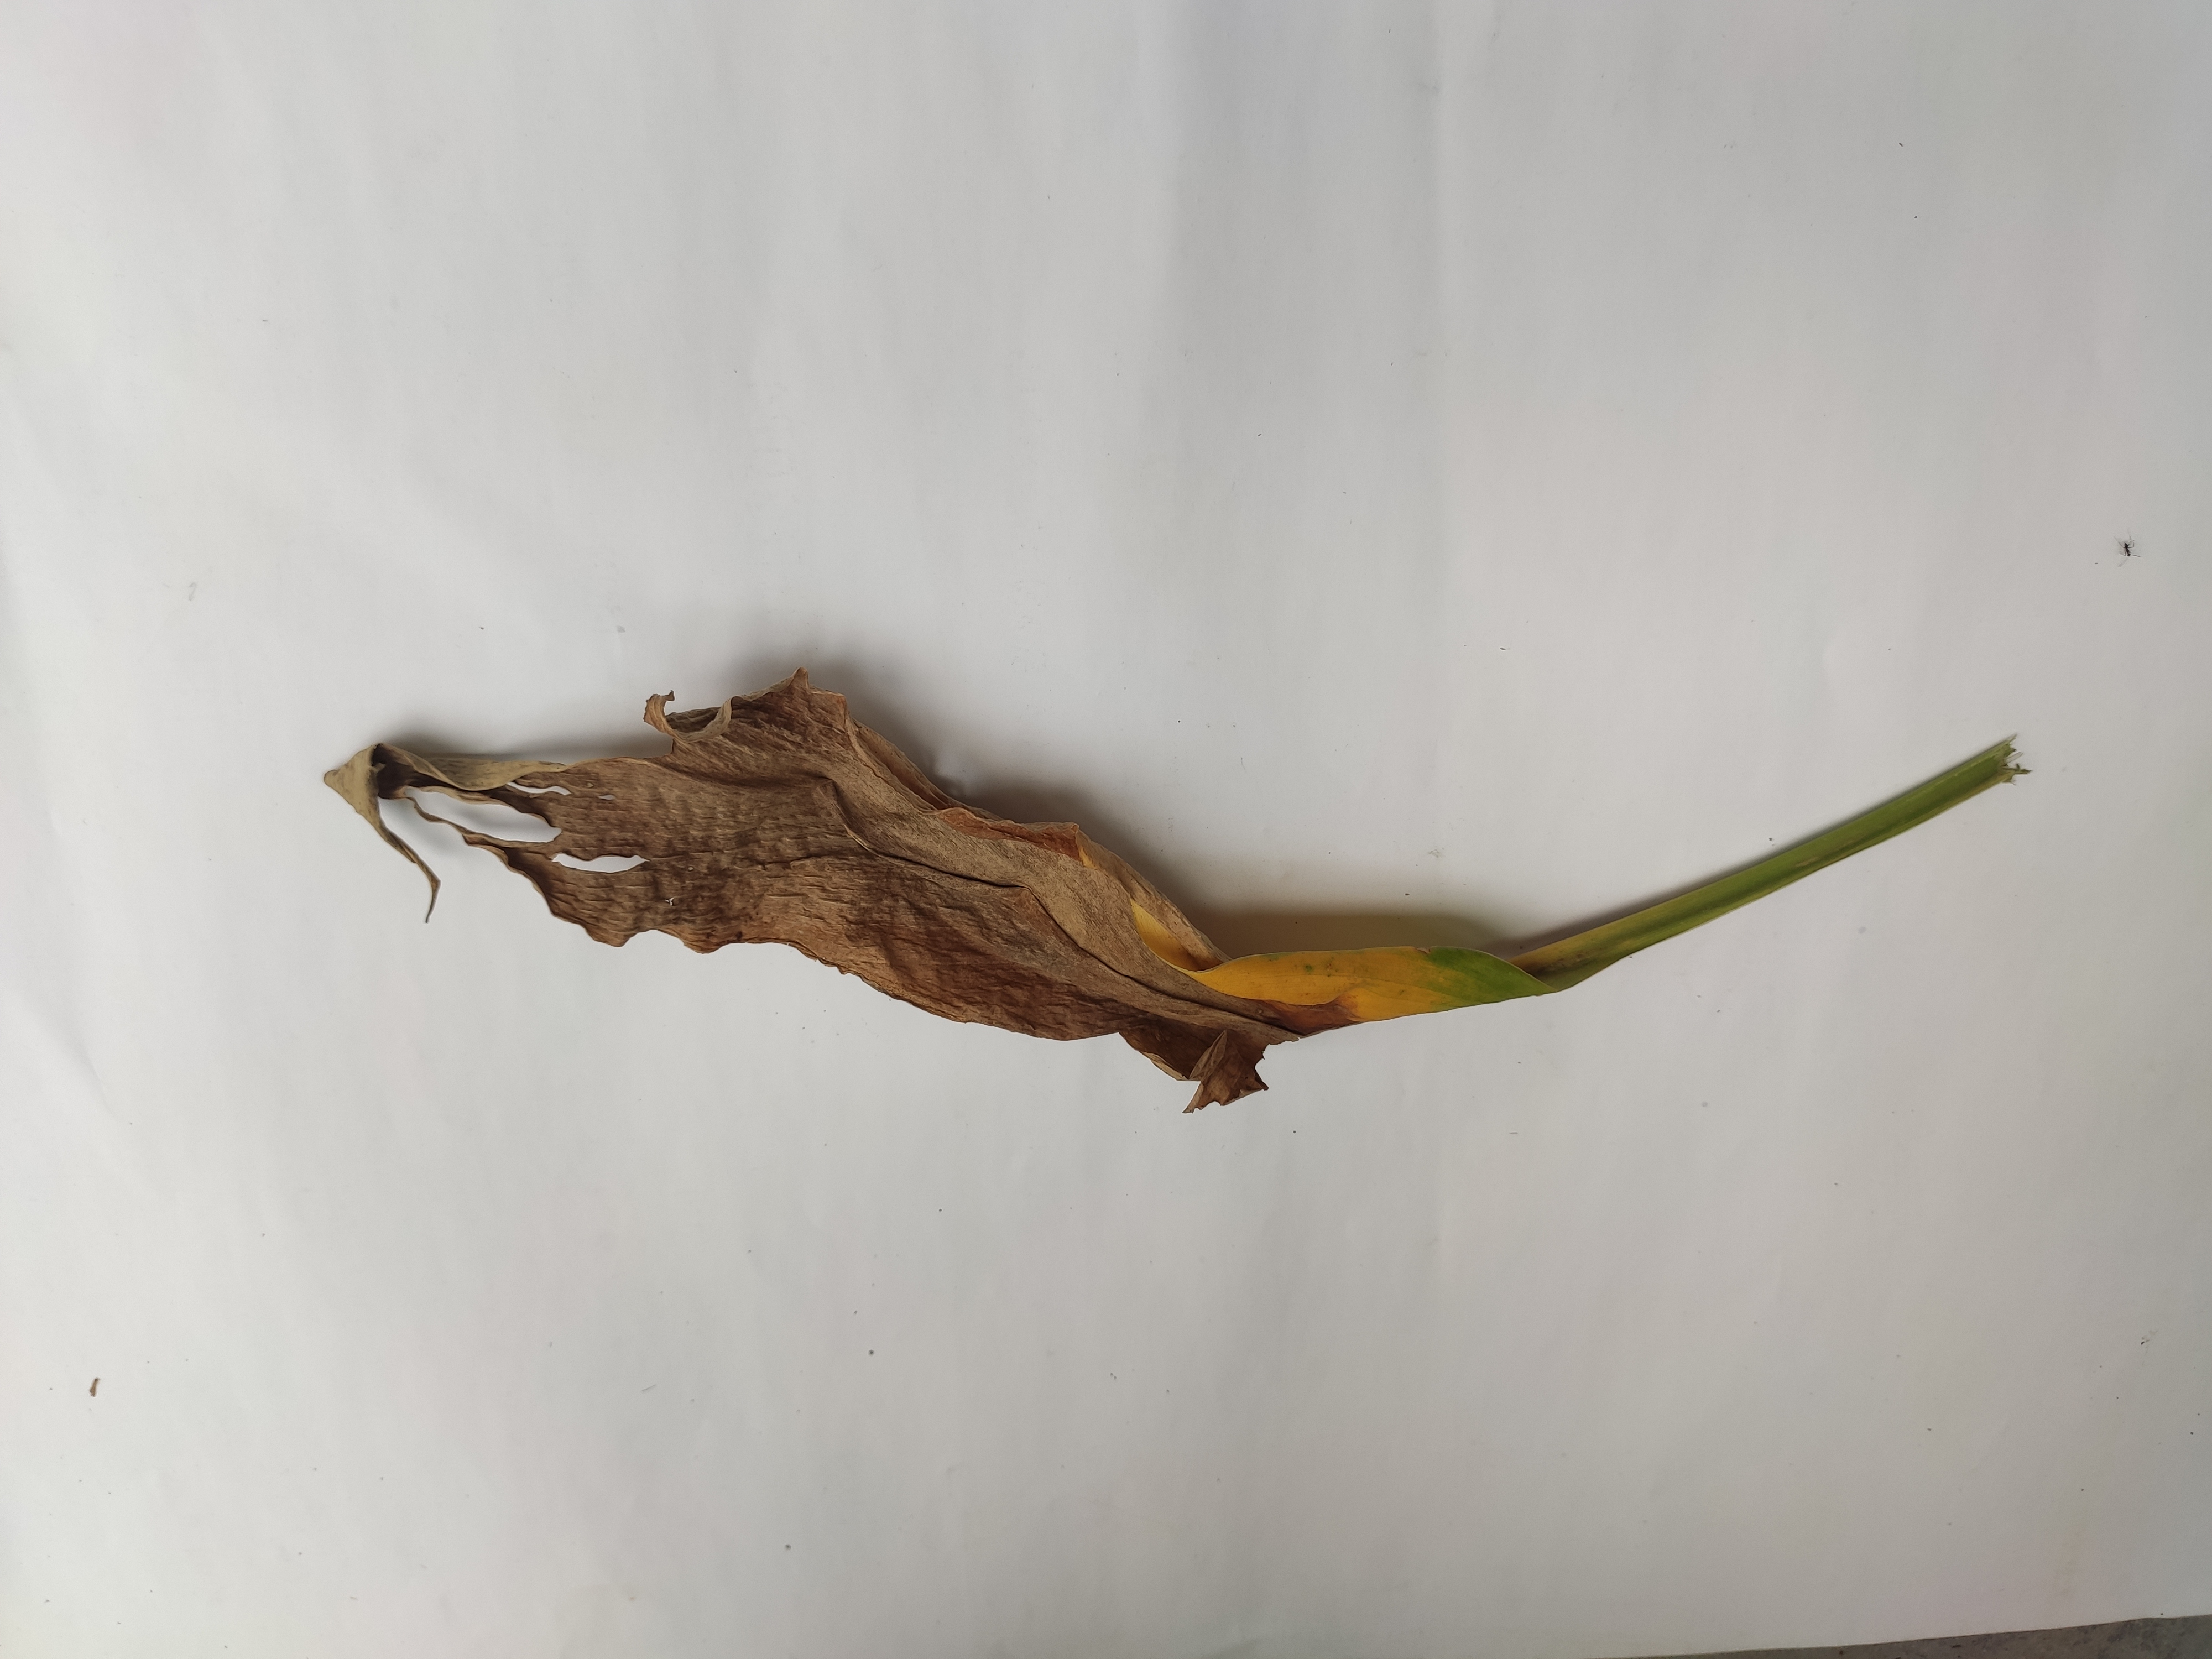
Label: Blotch